Kabale University

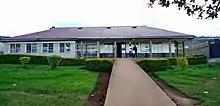
Mukombe Library, the first and oldest Library of Kabale University

Kabale University (KAB) is a public university in Kabale Municipality, Uganda.